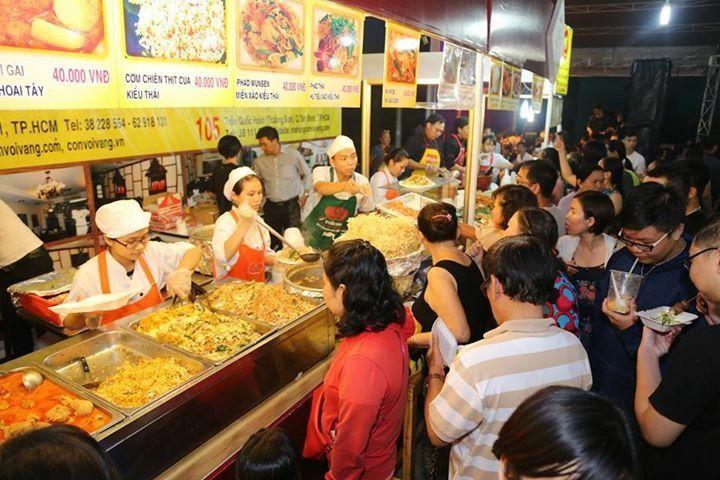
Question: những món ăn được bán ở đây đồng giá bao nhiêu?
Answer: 40 000 đồng